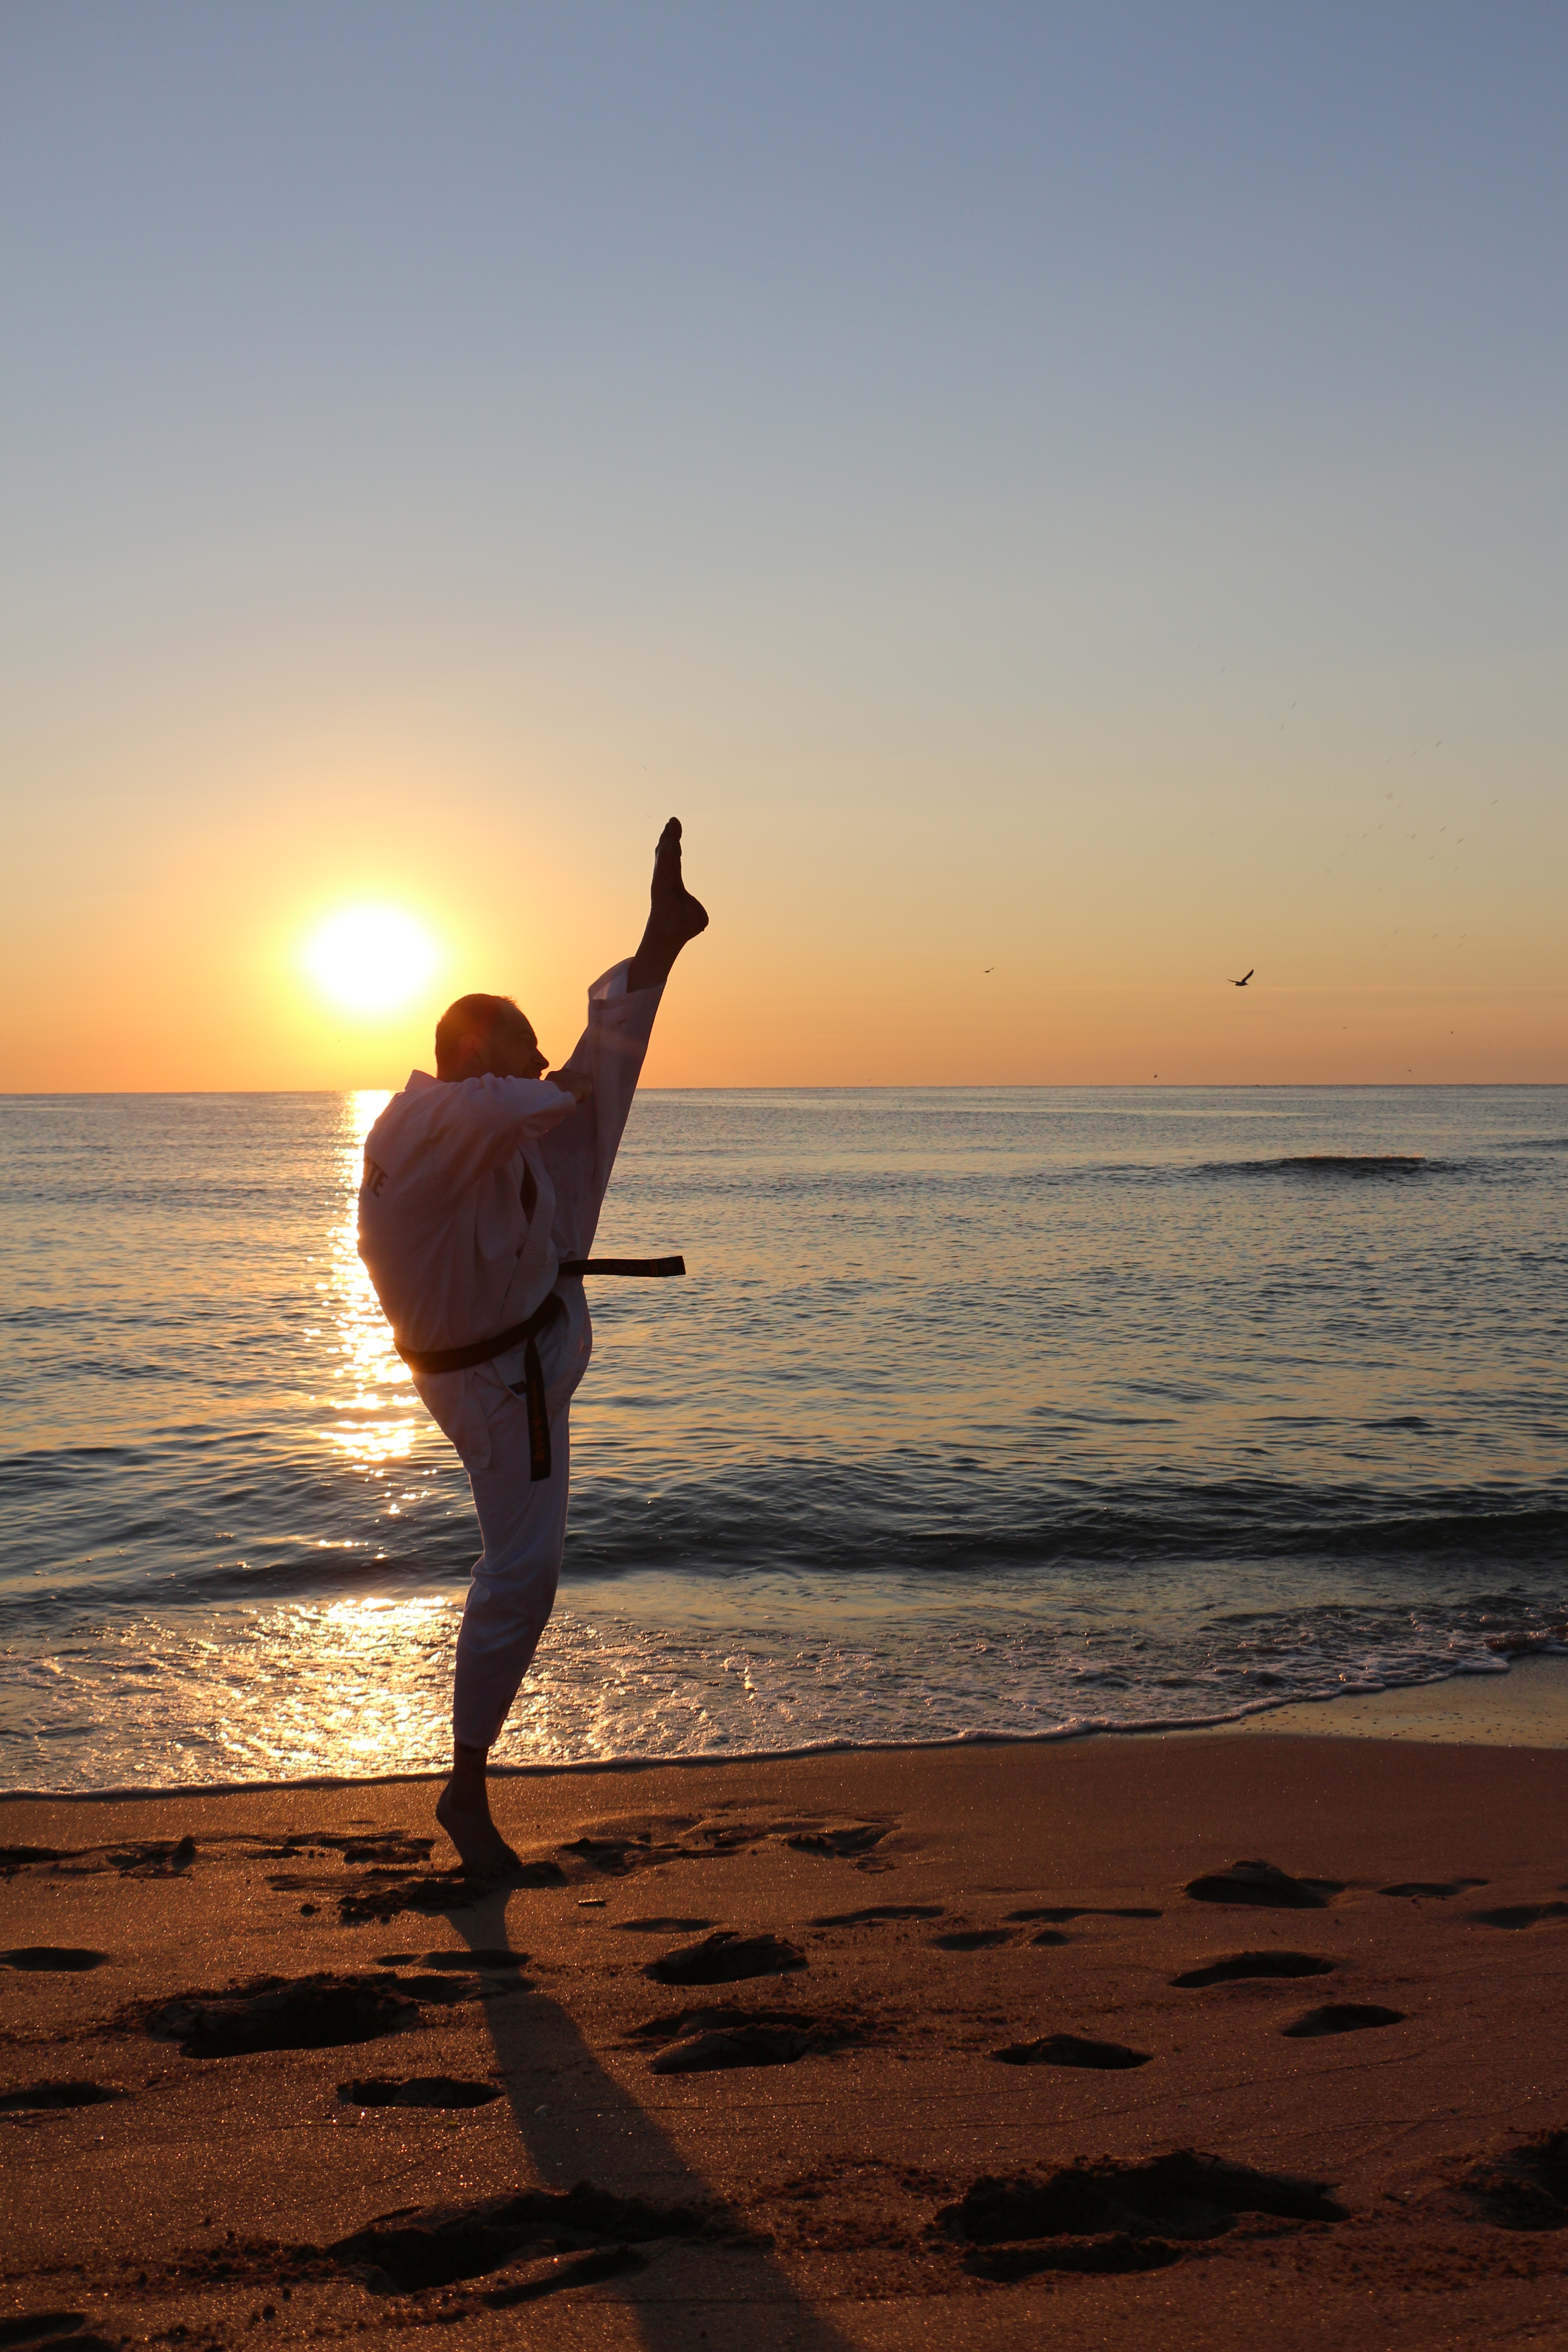
Ashihara, karate, sensei, remus, kimono, power, kick, ring, speed, kiai, water, sky, People in nature, beach, cloud, People on beach, happy, gesture, sunlight, coastal and oceanic landforms, sunrise, horizon, sunset, leisure, landscape, dusk, fun, calm, balance, afterglow, sand, backlighting, elbow, wind wave, sun, shore, recreation, musical instrument, physical fitness, evening, wave, ocean, shadow, coast, reflection, tropics, dawn, silhouette, vacation, astronomical object, sea, lake